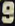
Number: 9